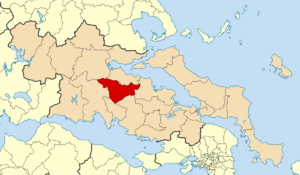
Le dème d'Amphiclée-Élatée est une municipalité de la périphérie de Grèce-Centrale, dans le district régional de Phthiotide, en Grèce. Son siège est la localité de Kato Tithoréa.
La Grèce est organisée depuis le 1ᵉʳ janvier 2011 en 13 régions et 325 dèmes.